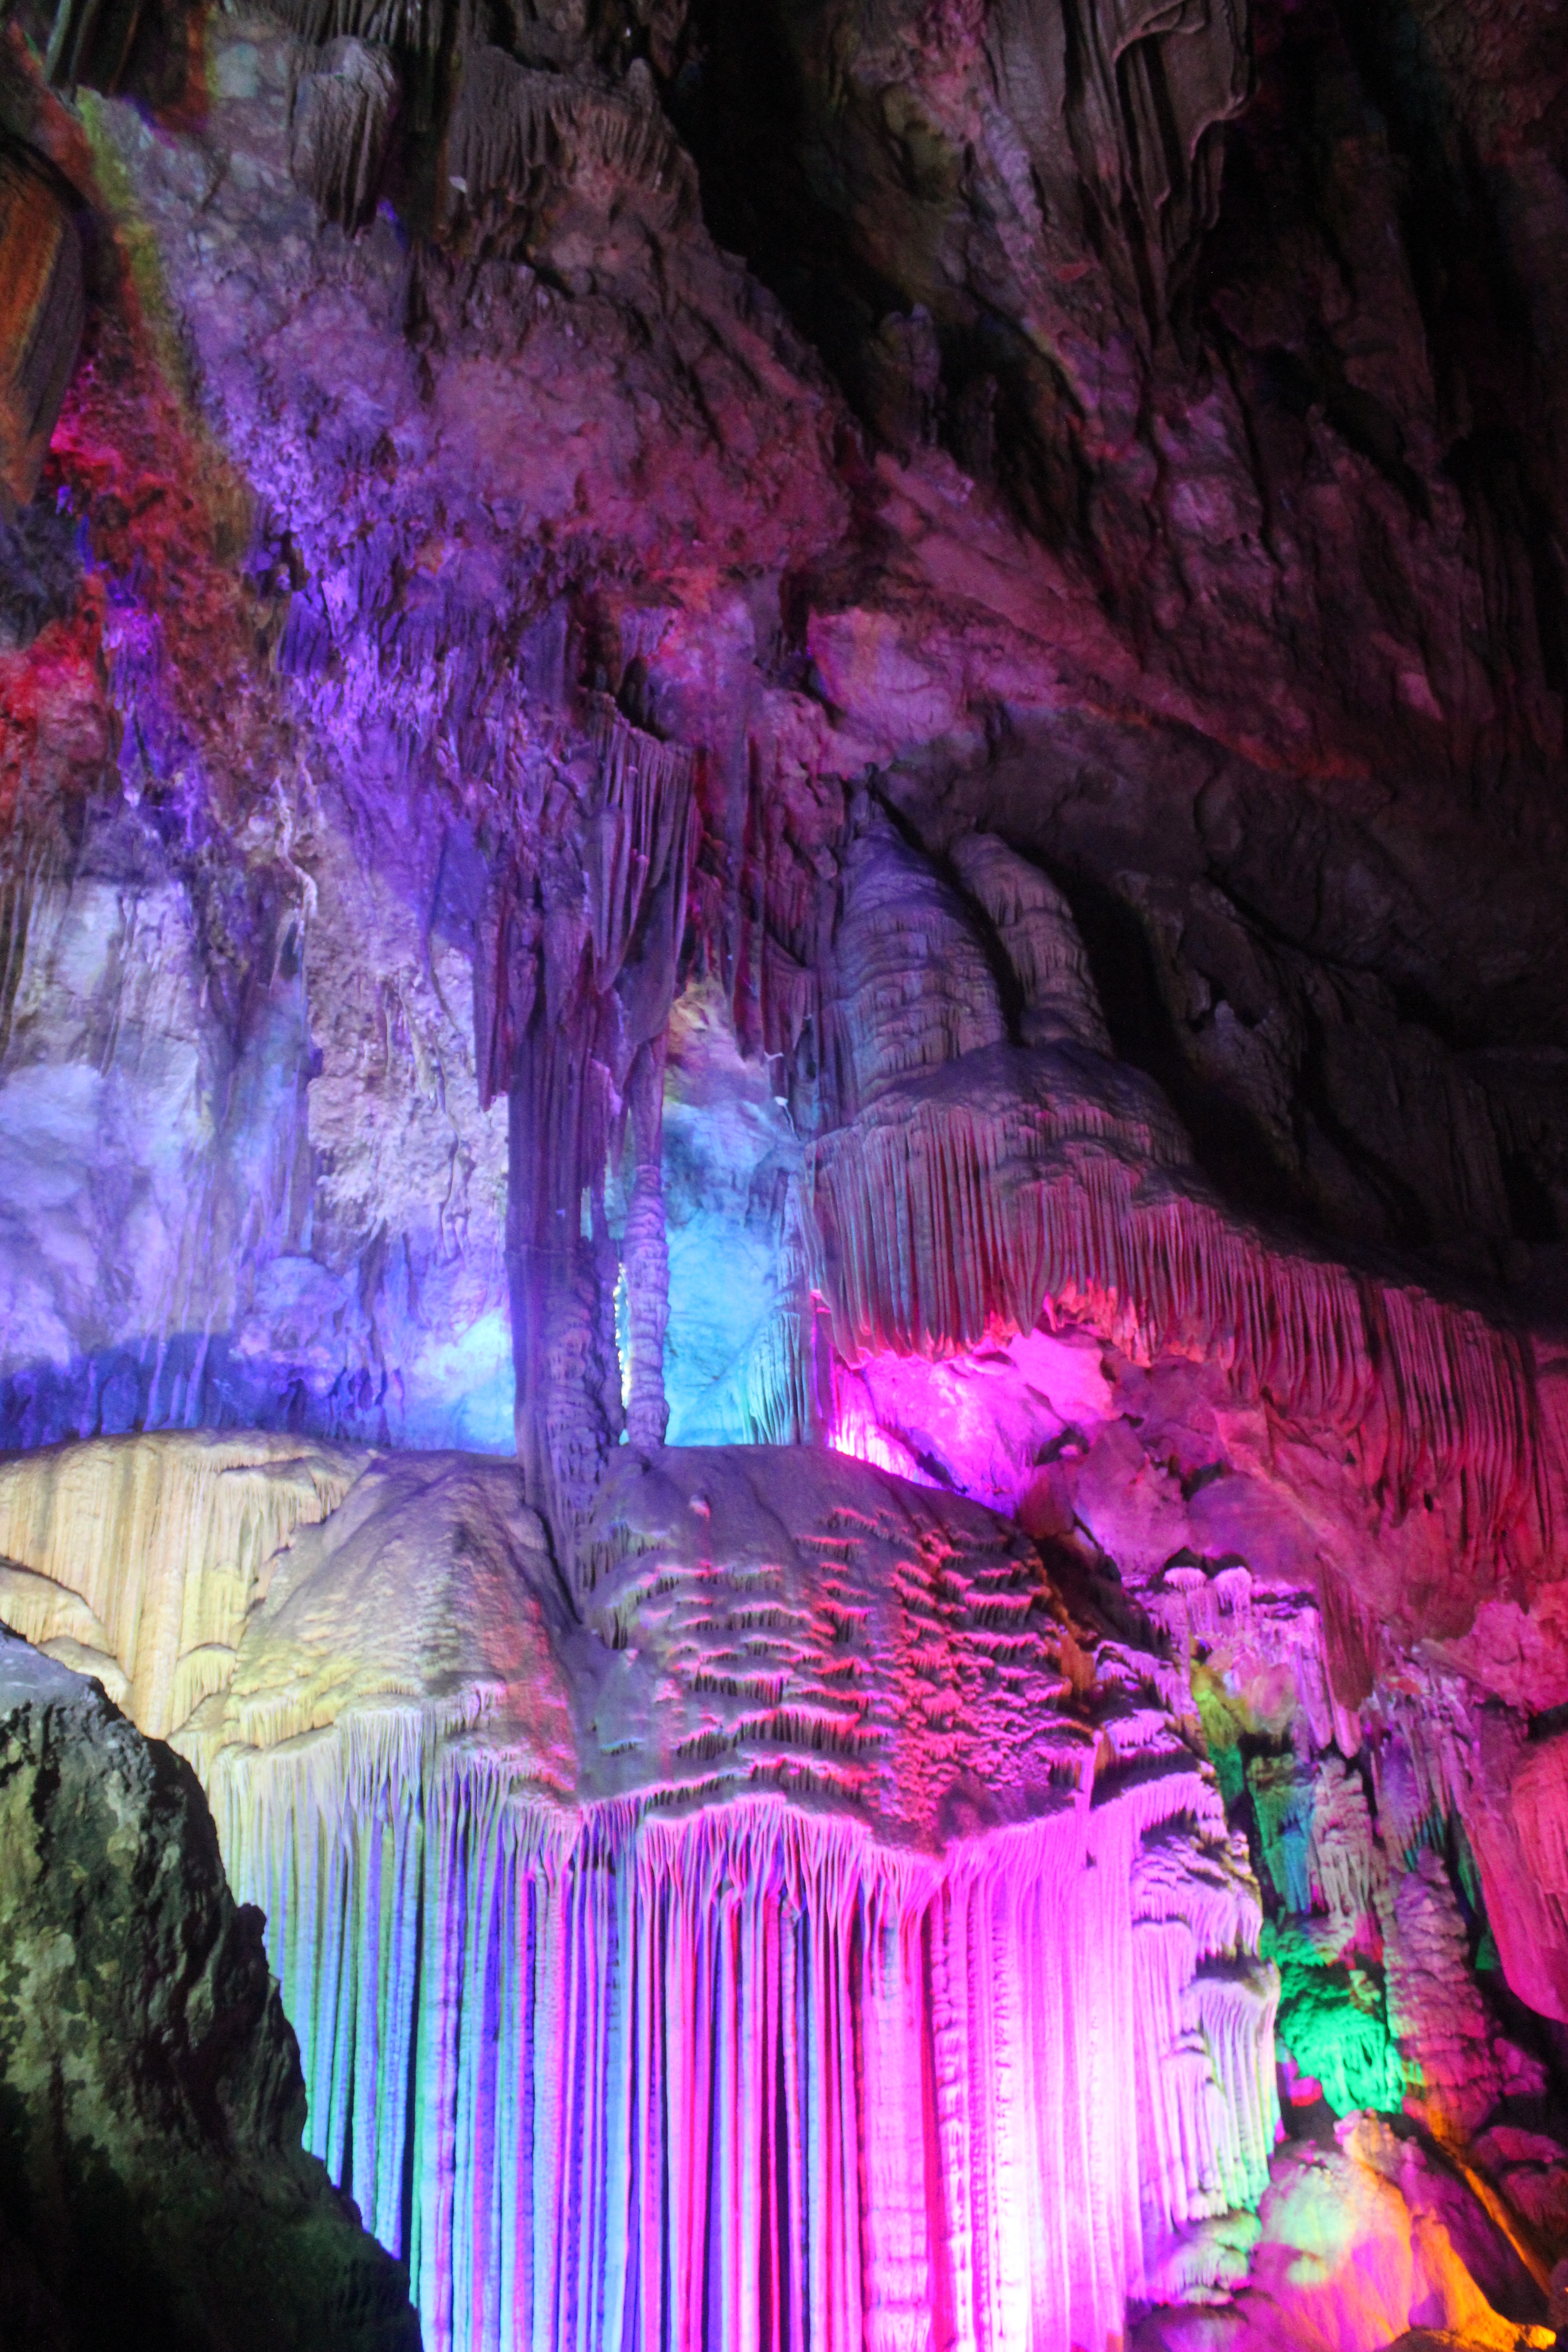
formation, cave, rainbow, colors, china, caving, stalactite, karst, landform, guilin, geographical feature, karst cave